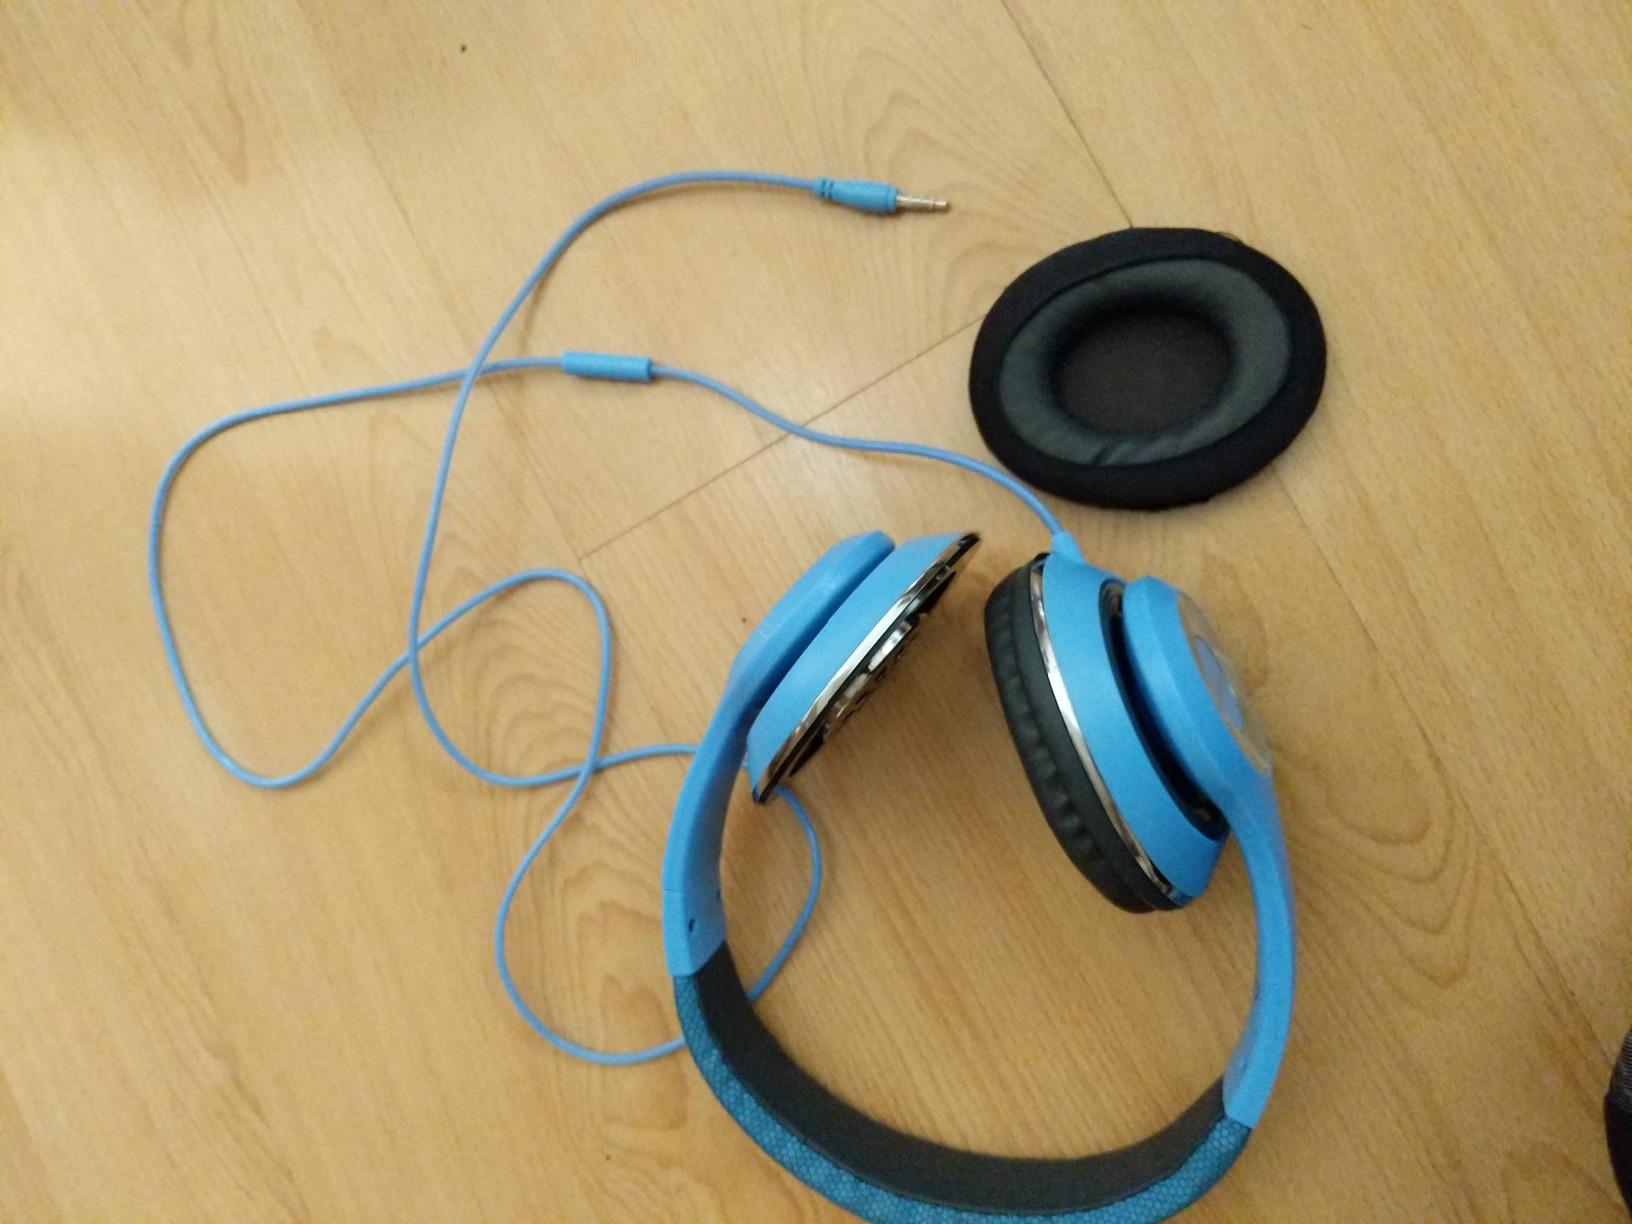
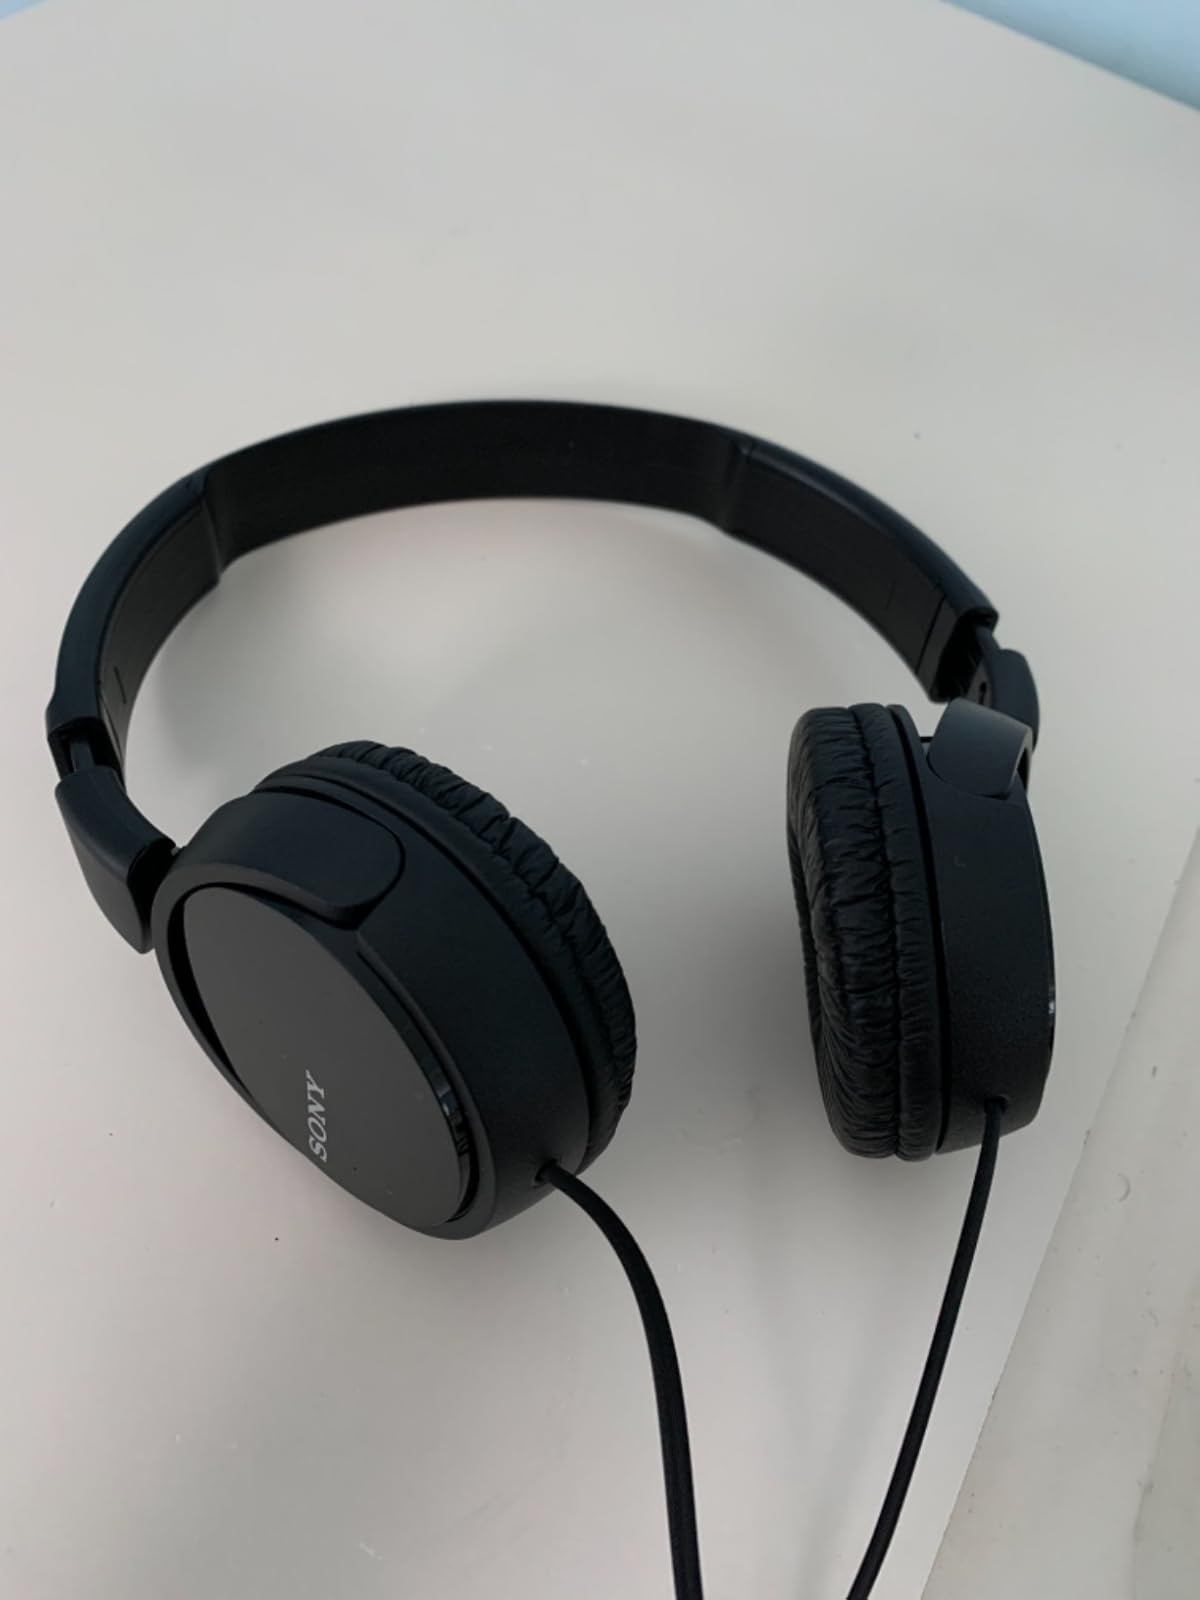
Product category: headphones
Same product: no